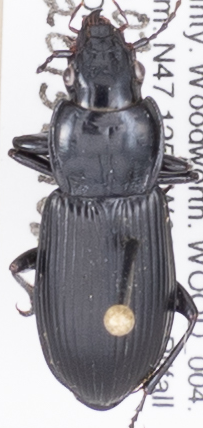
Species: Pterostichus melanarius melanarius
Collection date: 2015-09-02
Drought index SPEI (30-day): -0.8
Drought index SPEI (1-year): -0.17
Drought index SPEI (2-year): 0.8